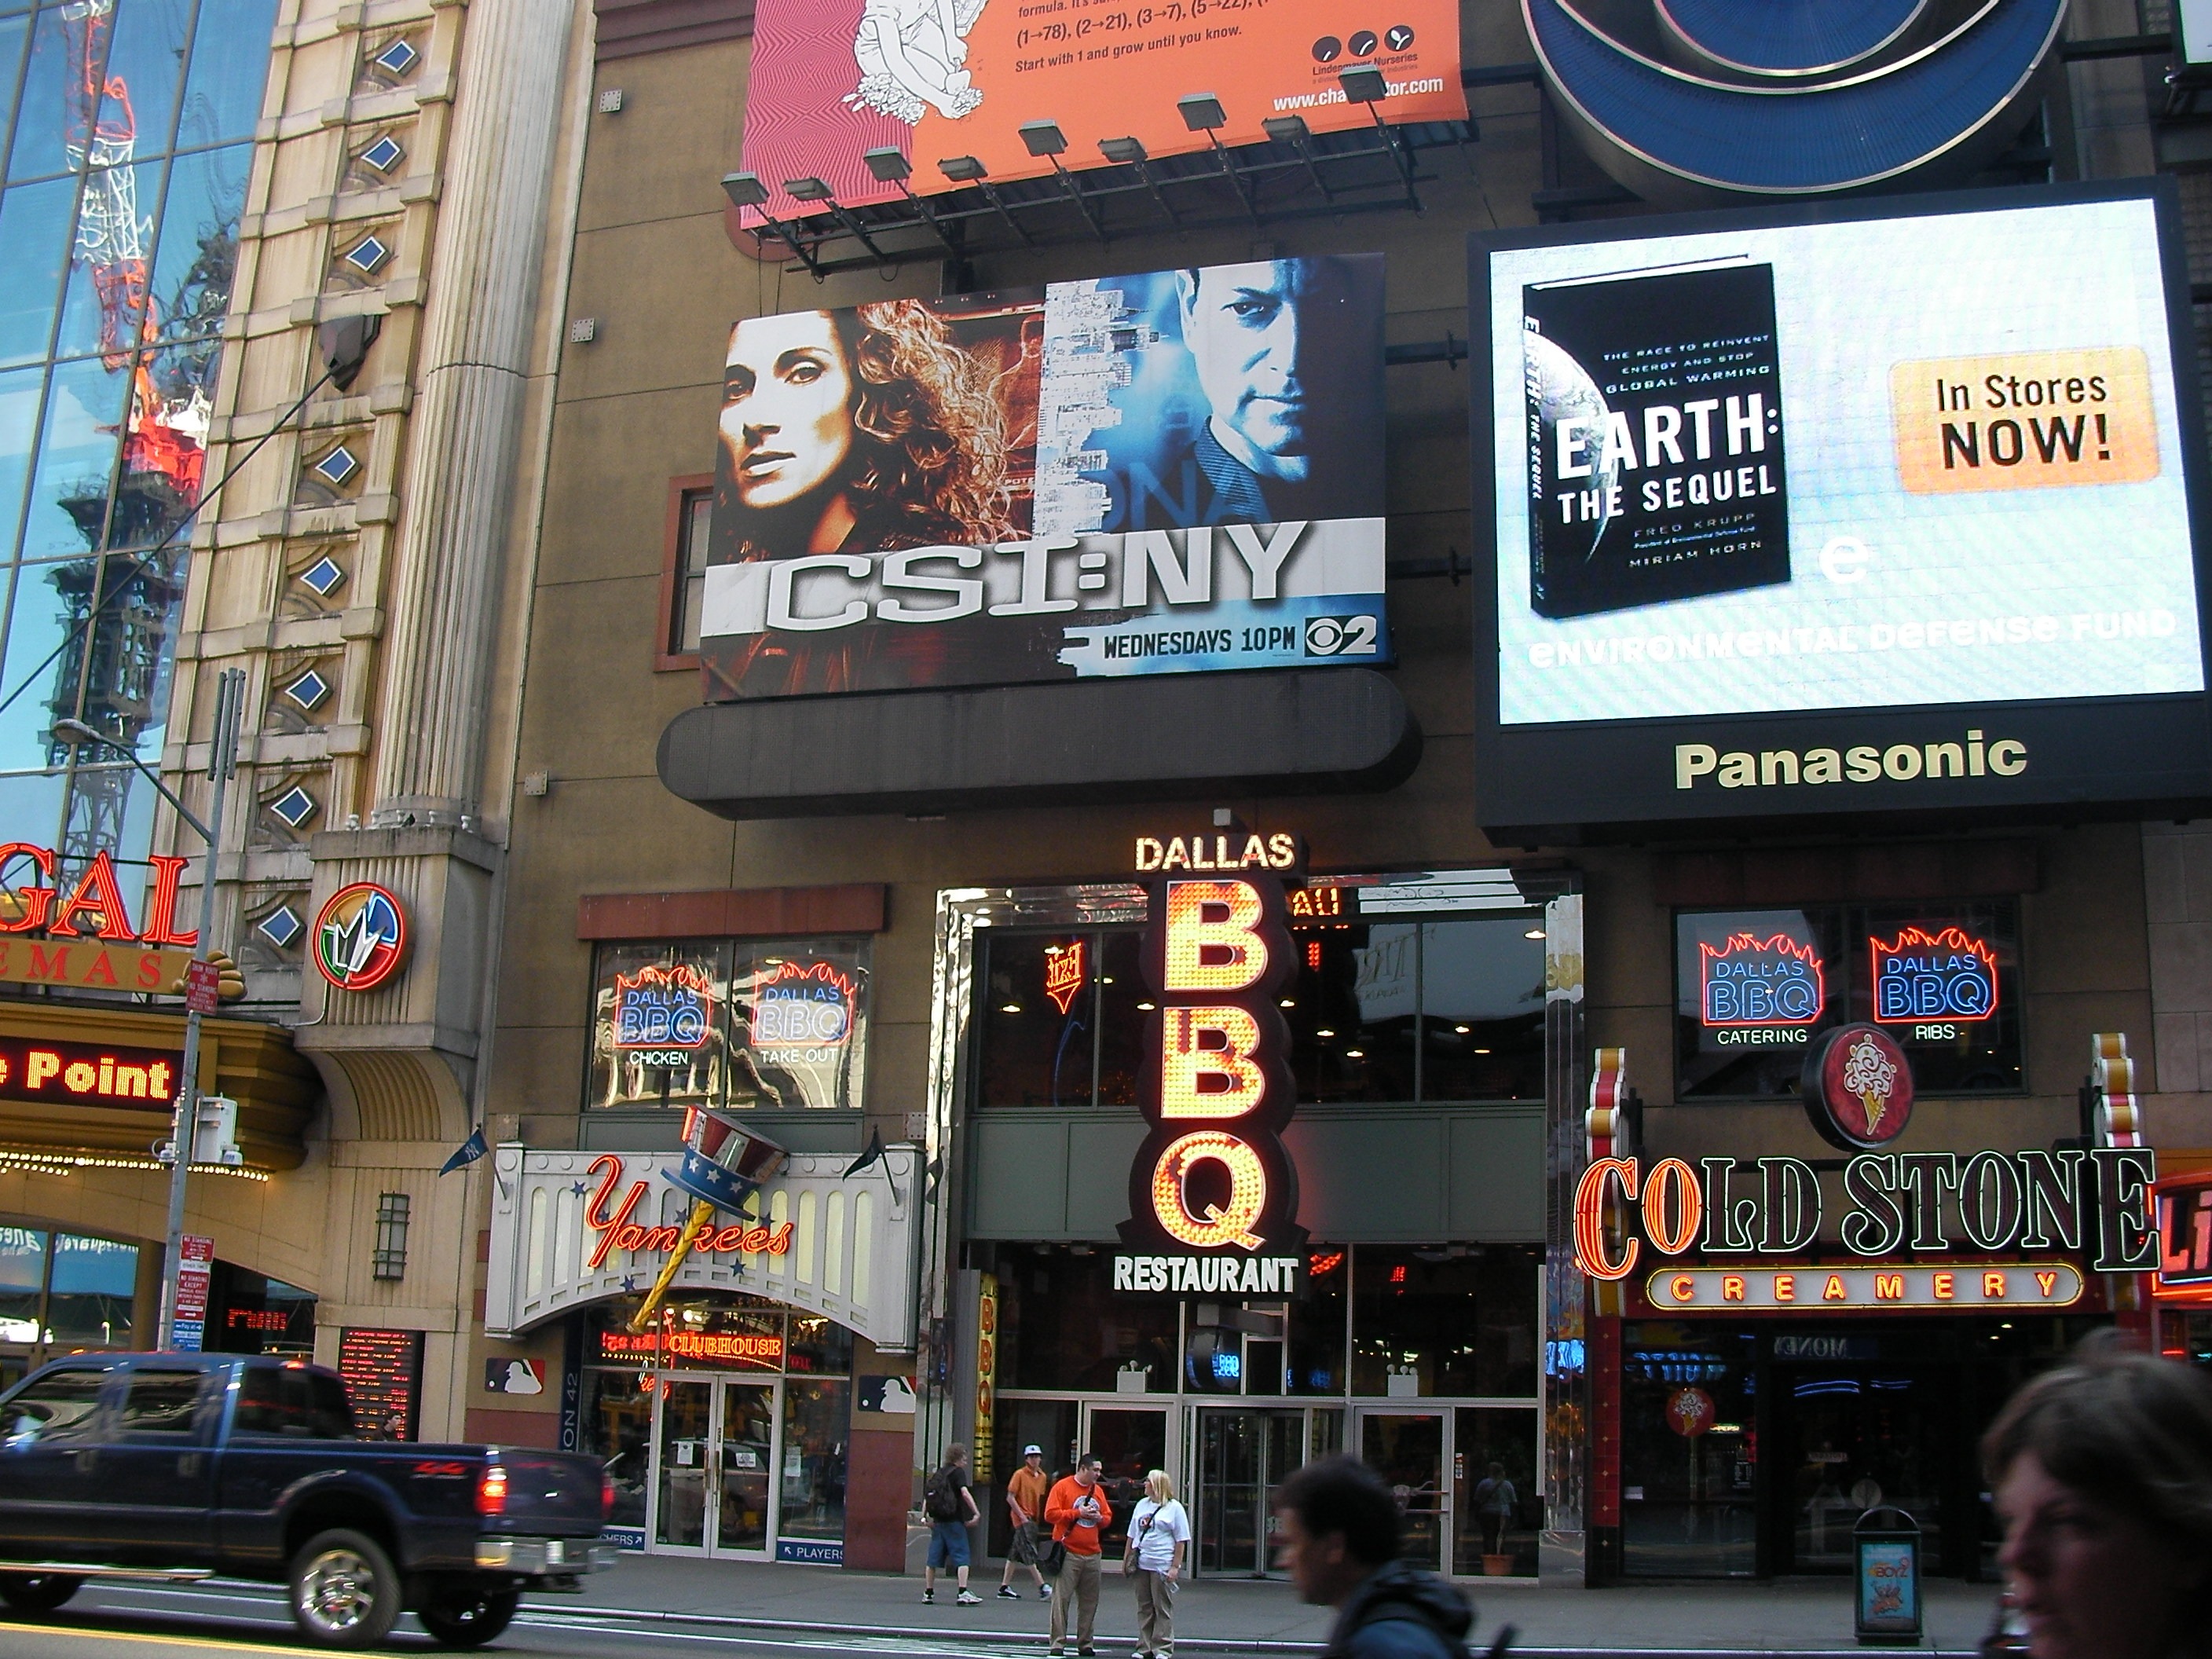
pedestrian, road, street, city, new york, advertising, new york city, downtown, nyc, usa, shopping, signage, infrastructure, ny, metropolis, urban area, display device, 5 avenue, new york shopping street